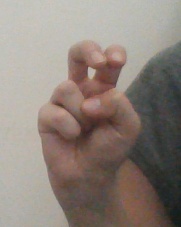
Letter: toot